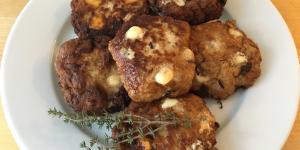
filetes rusos con queso